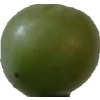
Label: grape